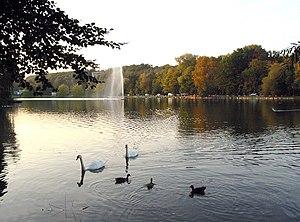
Genval (Belgique), le lac.
Genval [ʒɛnval] est une localité de la commune belge de Rixensart située en Région wallonne dans la province du Brabant wallon.
Rixensart est une commune francophone de Belgique située en Wallonie dans la province du Brabant wallon, ainsi qu’une localité où siège son administration. La commune actuelle résulte de la fusion en 1977 des anciennes communes de Rixensart, Genval et Rosières-Saint-André.
Le lac de Genval s'étend en bordure de la forêt de Soignes, au sud-est de Bruxelles, sur les limites des territoires des communes de Rixensart, dont dépend Genval, dans la province du Brabant wallon, et Overijse dans la province du Brabant flamand.